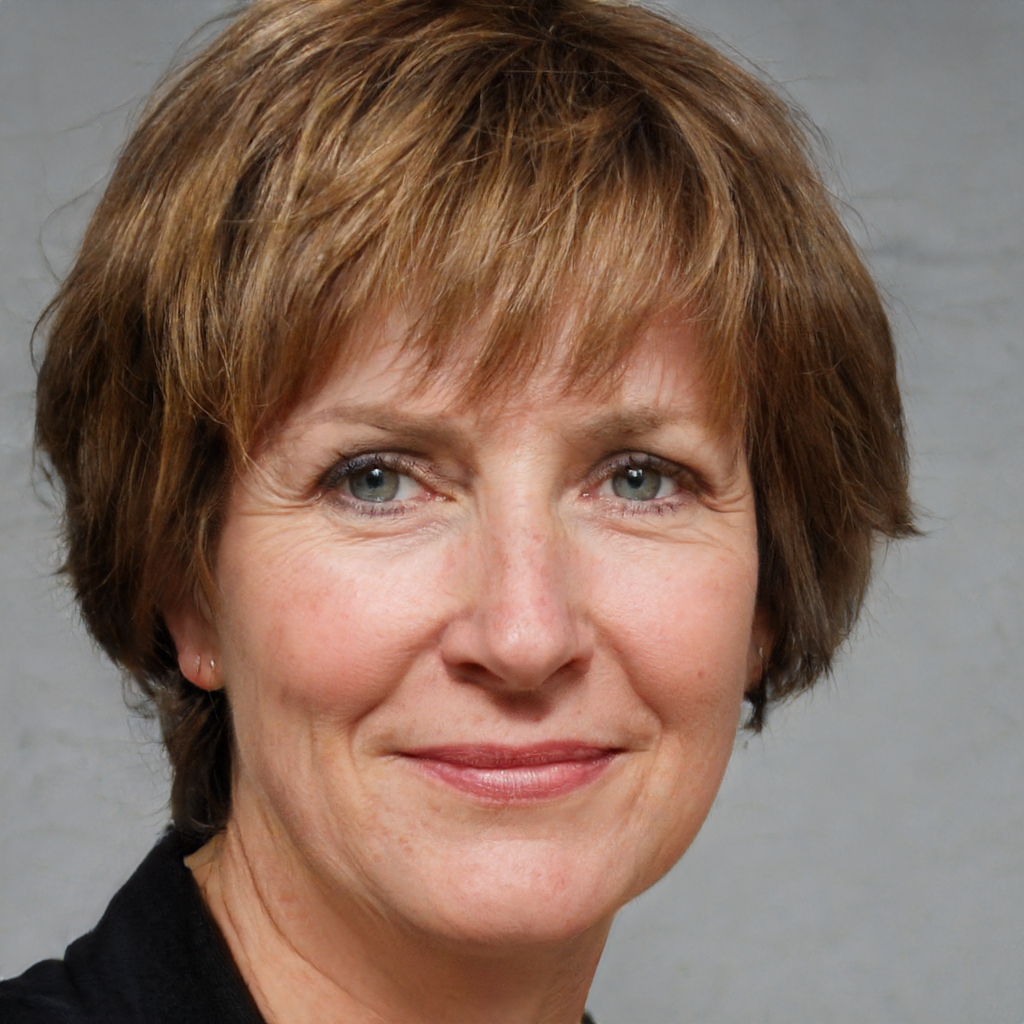
Gender: Female